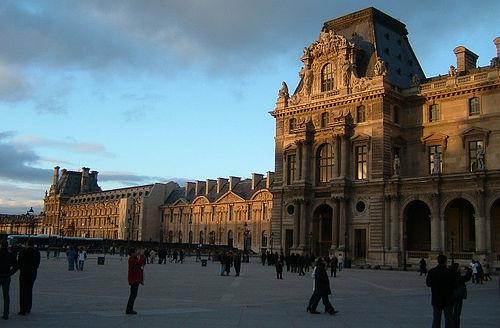
Weather: cloudy or overcast